Gregorio Guglielmi

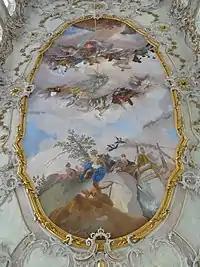
Ceiling fresco at the Schaezlerpalais

Gregorio Guglielmi (13 December 1714, Rome - 2 February 1773, Saint Petersburg) was an Italian-born fresco painter who worked primarily in Germany.